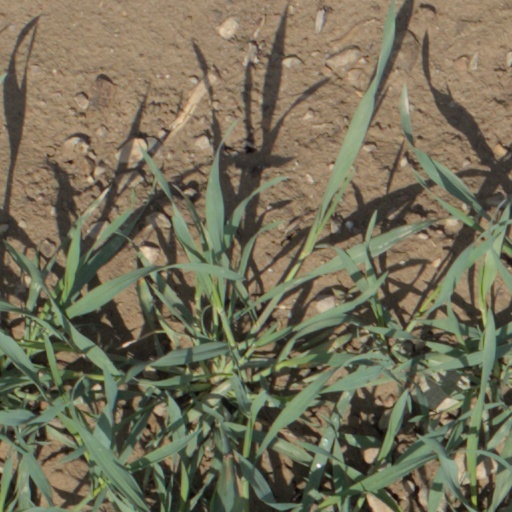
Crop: wheat